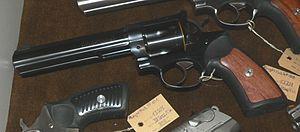
Le Ruger GP100 est une arme à feu fabriquée par Sturm Ruger & Co aux U.S.A à partir de 1985 pour remplacer la serie des Ruger Security-Six/ Service-Six. Prévu pour les cartouches de .357 Magnum fortement chargé, il existe en plusieurs versions, noir ou stainless, à canon léger ou lourd, avec ou sans organes de visée réglable.